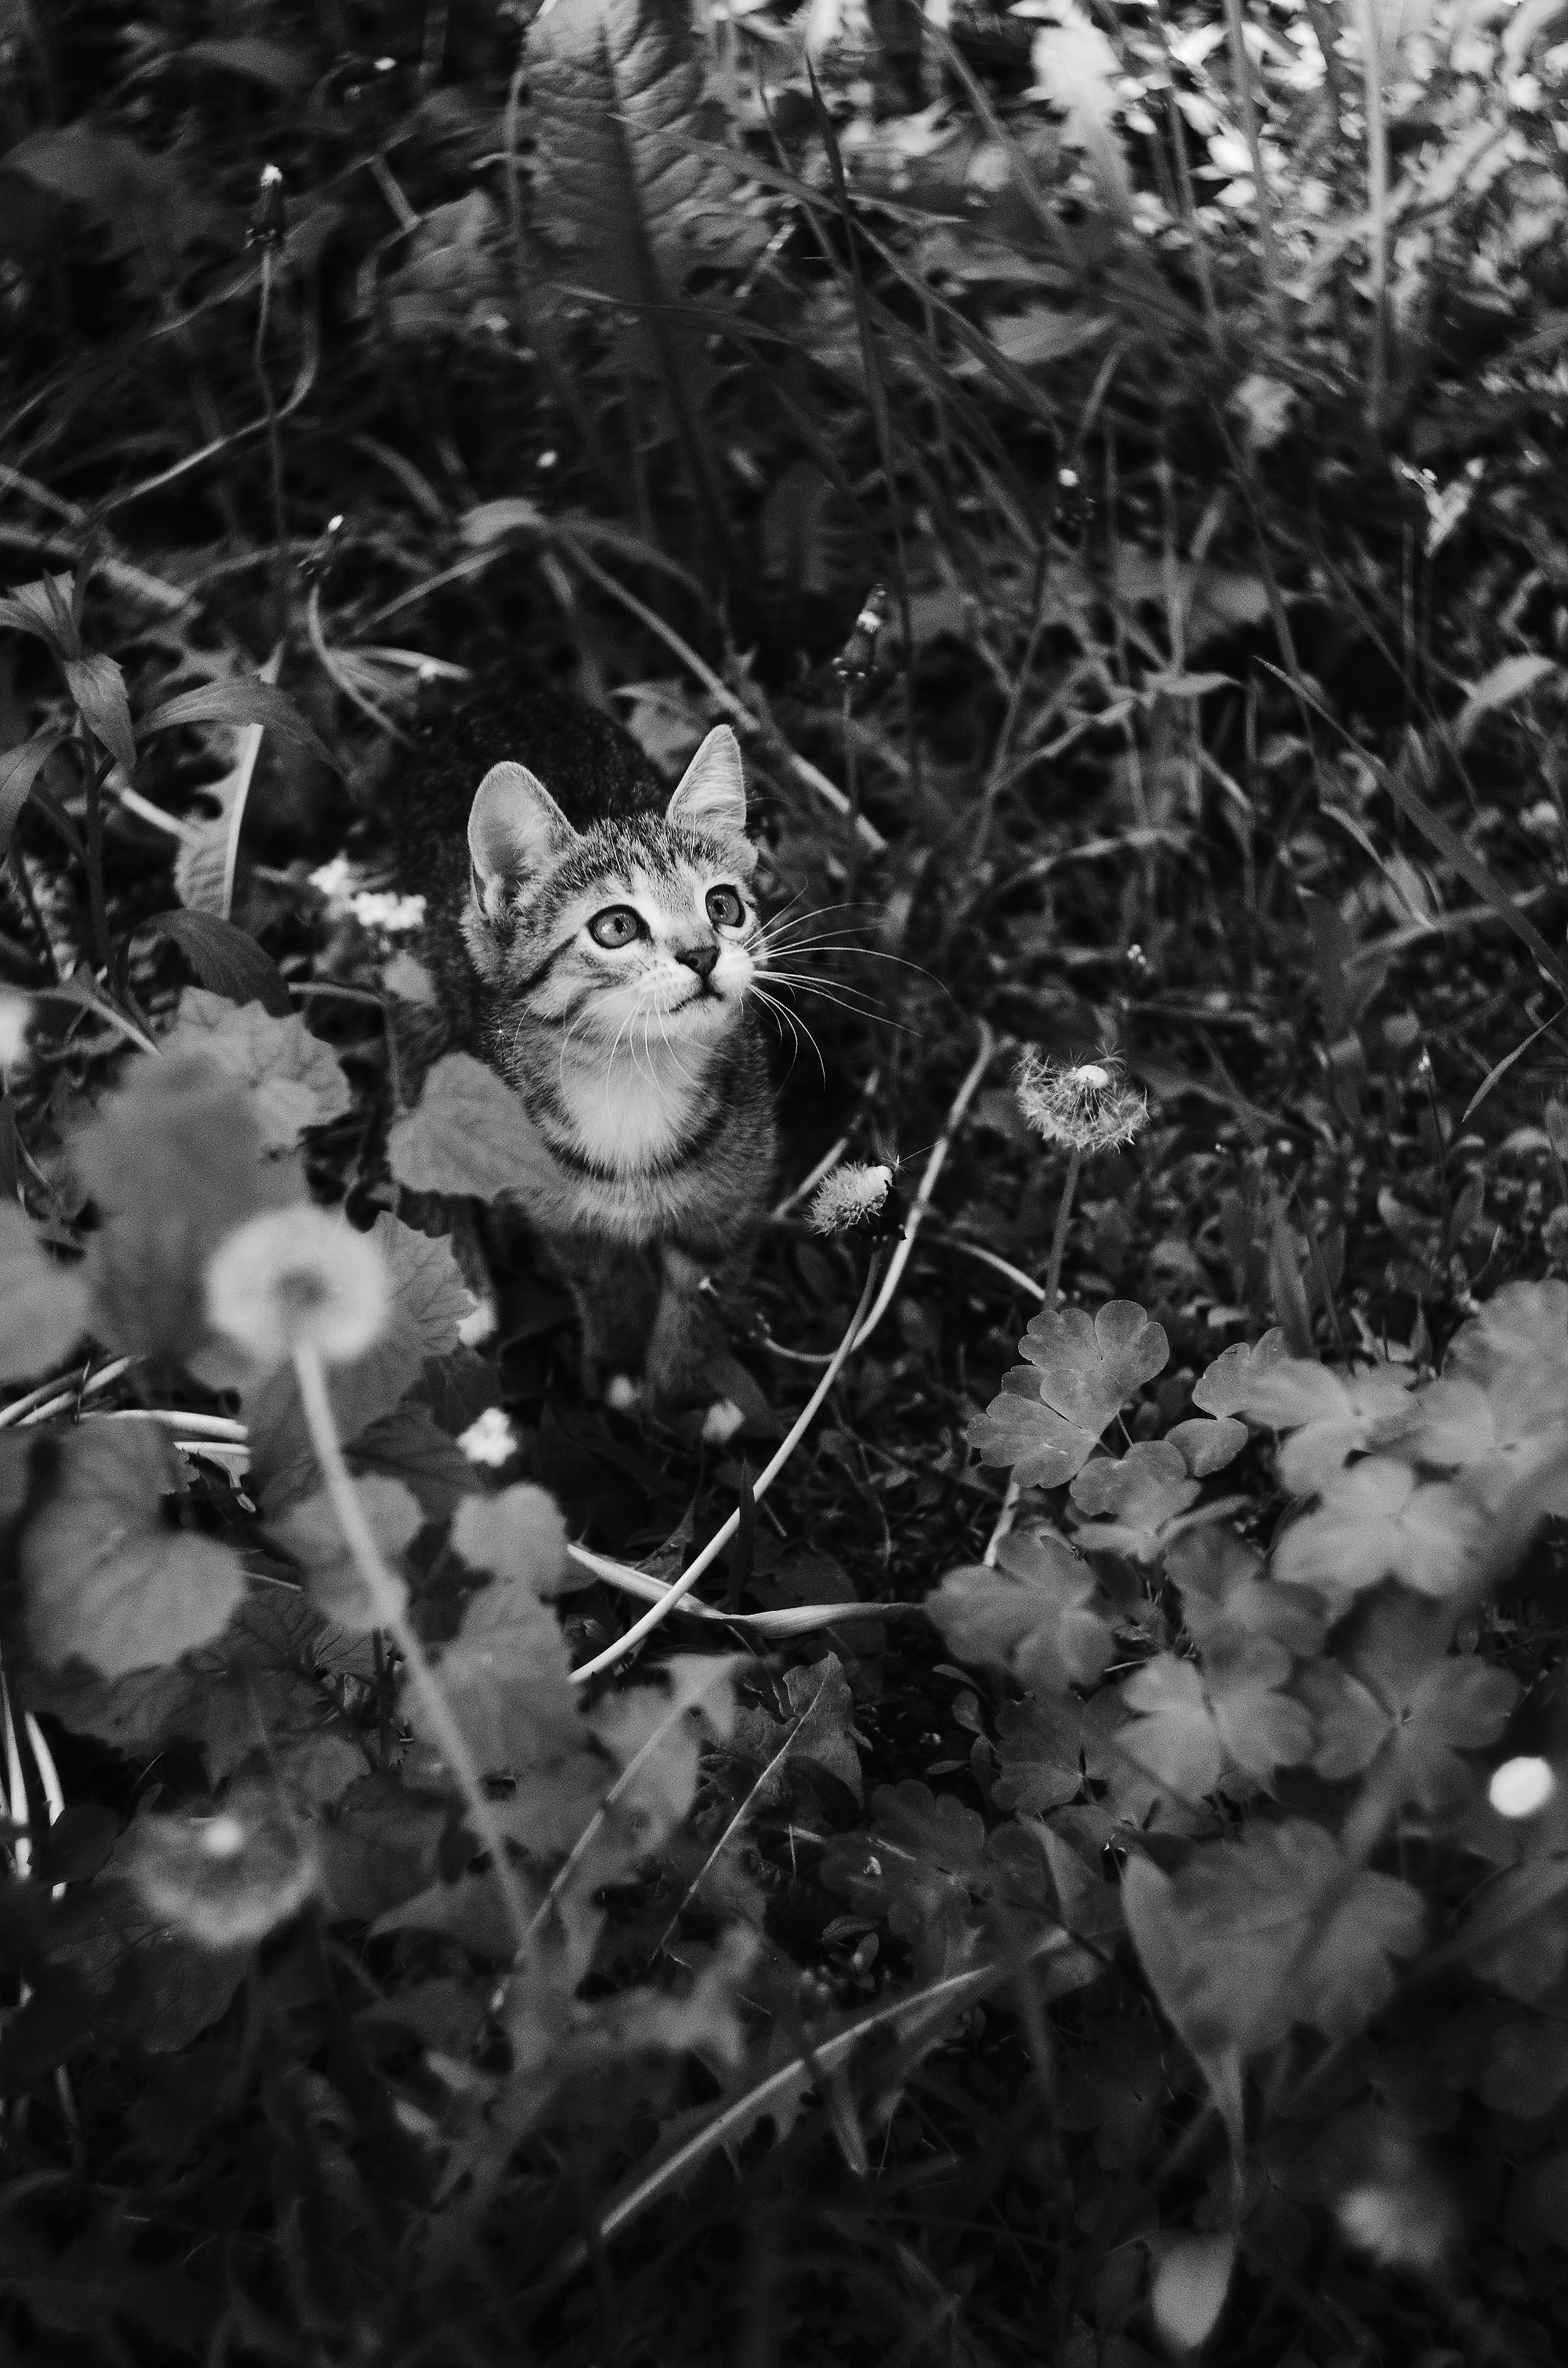
nature, grass, black and white, photography, play, flower, animal, cute, summer, portrait, young, green, kitten, cat, natural, small, feline, mammal, darkness, friendship, black, monochrome, eyes, kitty, happy, little, domestic, monochrome photography, small to medium sized cats, cat like mammal